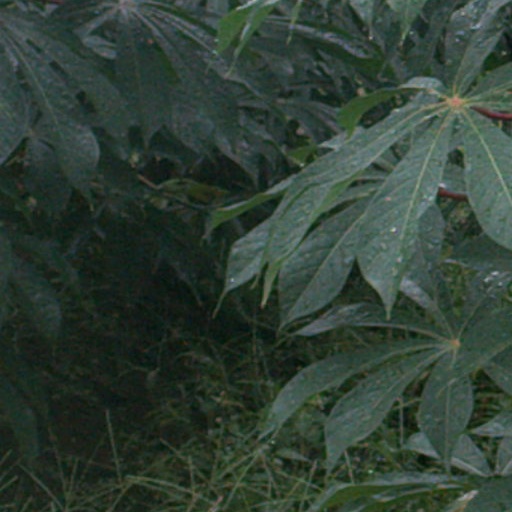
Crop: cassava